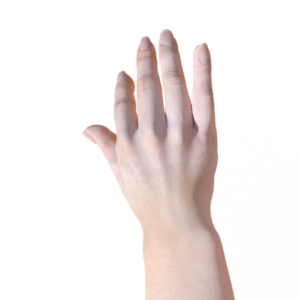
Label: paper